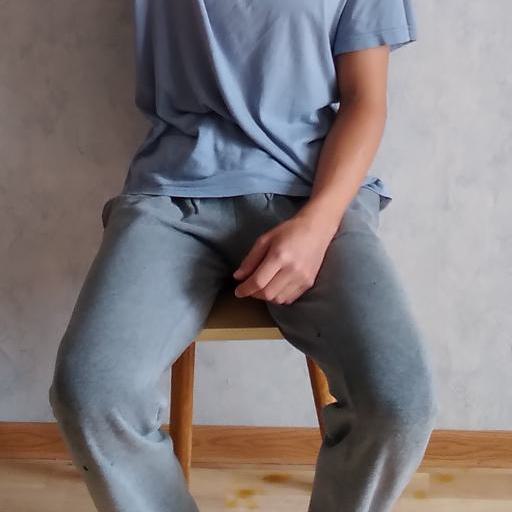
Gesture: no_gesture